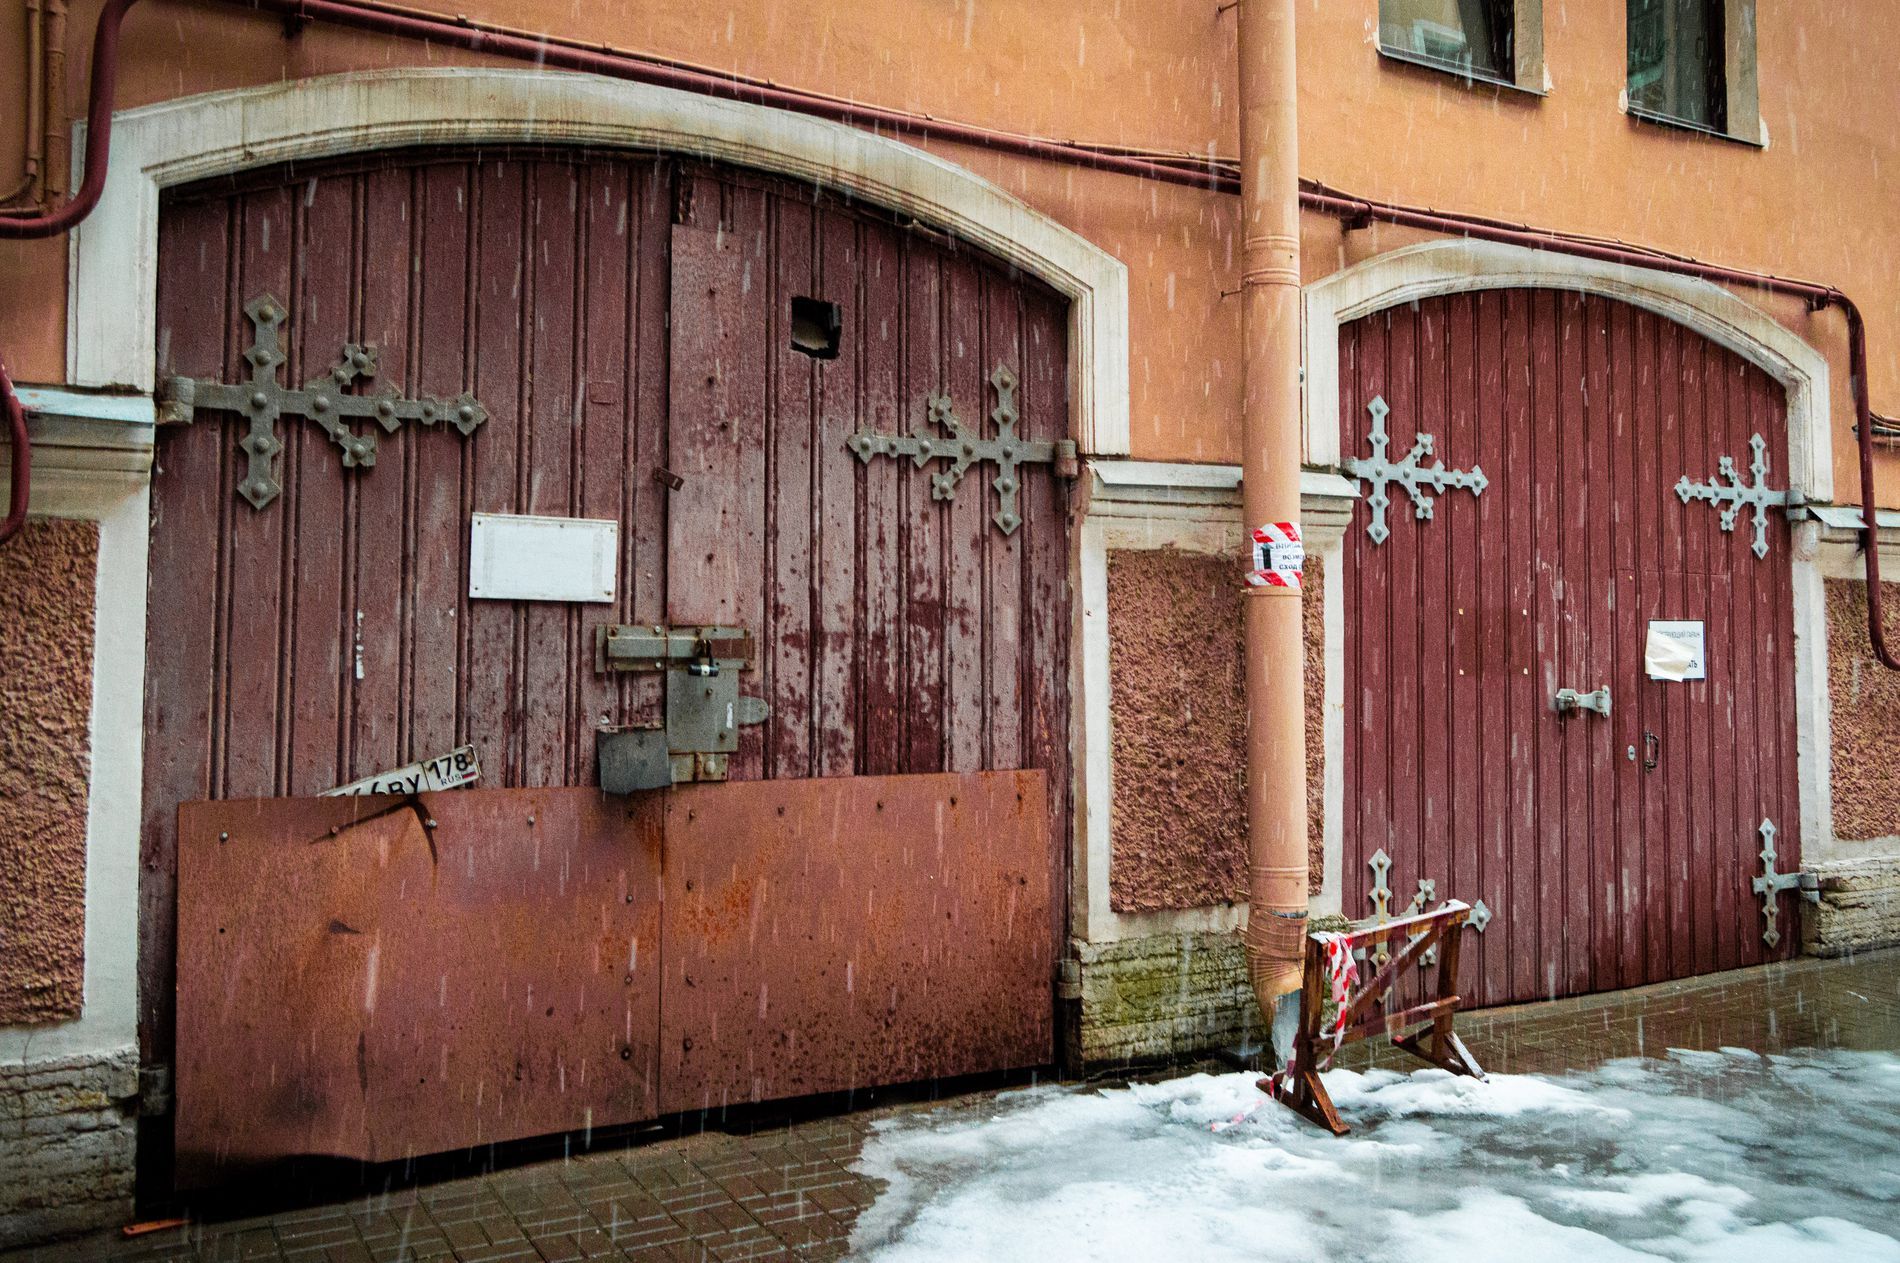
Arched doors
The photo shows an old, dilapidated building with two large, arched wooden doors painted reddish-brown and decorated with metal ornaments. In front of the building, a snow-covered ground extends, dripping from a drainpipe mounted on the building's faded orange facade. Soft sunlight illuminates the scene, despite the heavy snowfall.
The scene depicts an old, perhaps abandoned building. Two old, arched doors are visible on the facade. Snow is slowly falling around the building, cascading down from a drainpipe. A thin layer of snow has accumulated on the ground, partially melting near the building. The scene suggests winter, isolation, and deterioration over time. The photograph is a documentary of a street or city, capturing a realistic environment.
Labels: Door, Gate, Cross, Symbol, Outdoors, Corrosion, Rust, Nature, Indoors, Architecture, Building, Shelter, Wood, City, Road, Street, Urban, pipes, floor, window
Camera: NIKON CORPORATION NIKON D3200
Lens: 18.0-55.0 mm f/3.5-5.6, AF-S DX Zoom-Nikkor 18-55mm f/3.5-5.6G ED II
Aperture: F6.3
Exposure: 1/50 sec
ISO: 3200
Focal length: 18.0 mm